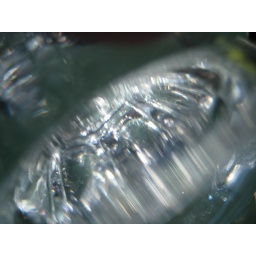
water in glass